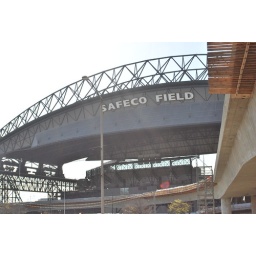
Passing by the roof on a SoundTransit light rail train headed for the center of downtown.